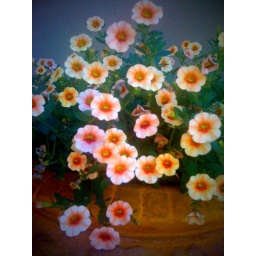
flowers in the flower pot (one)